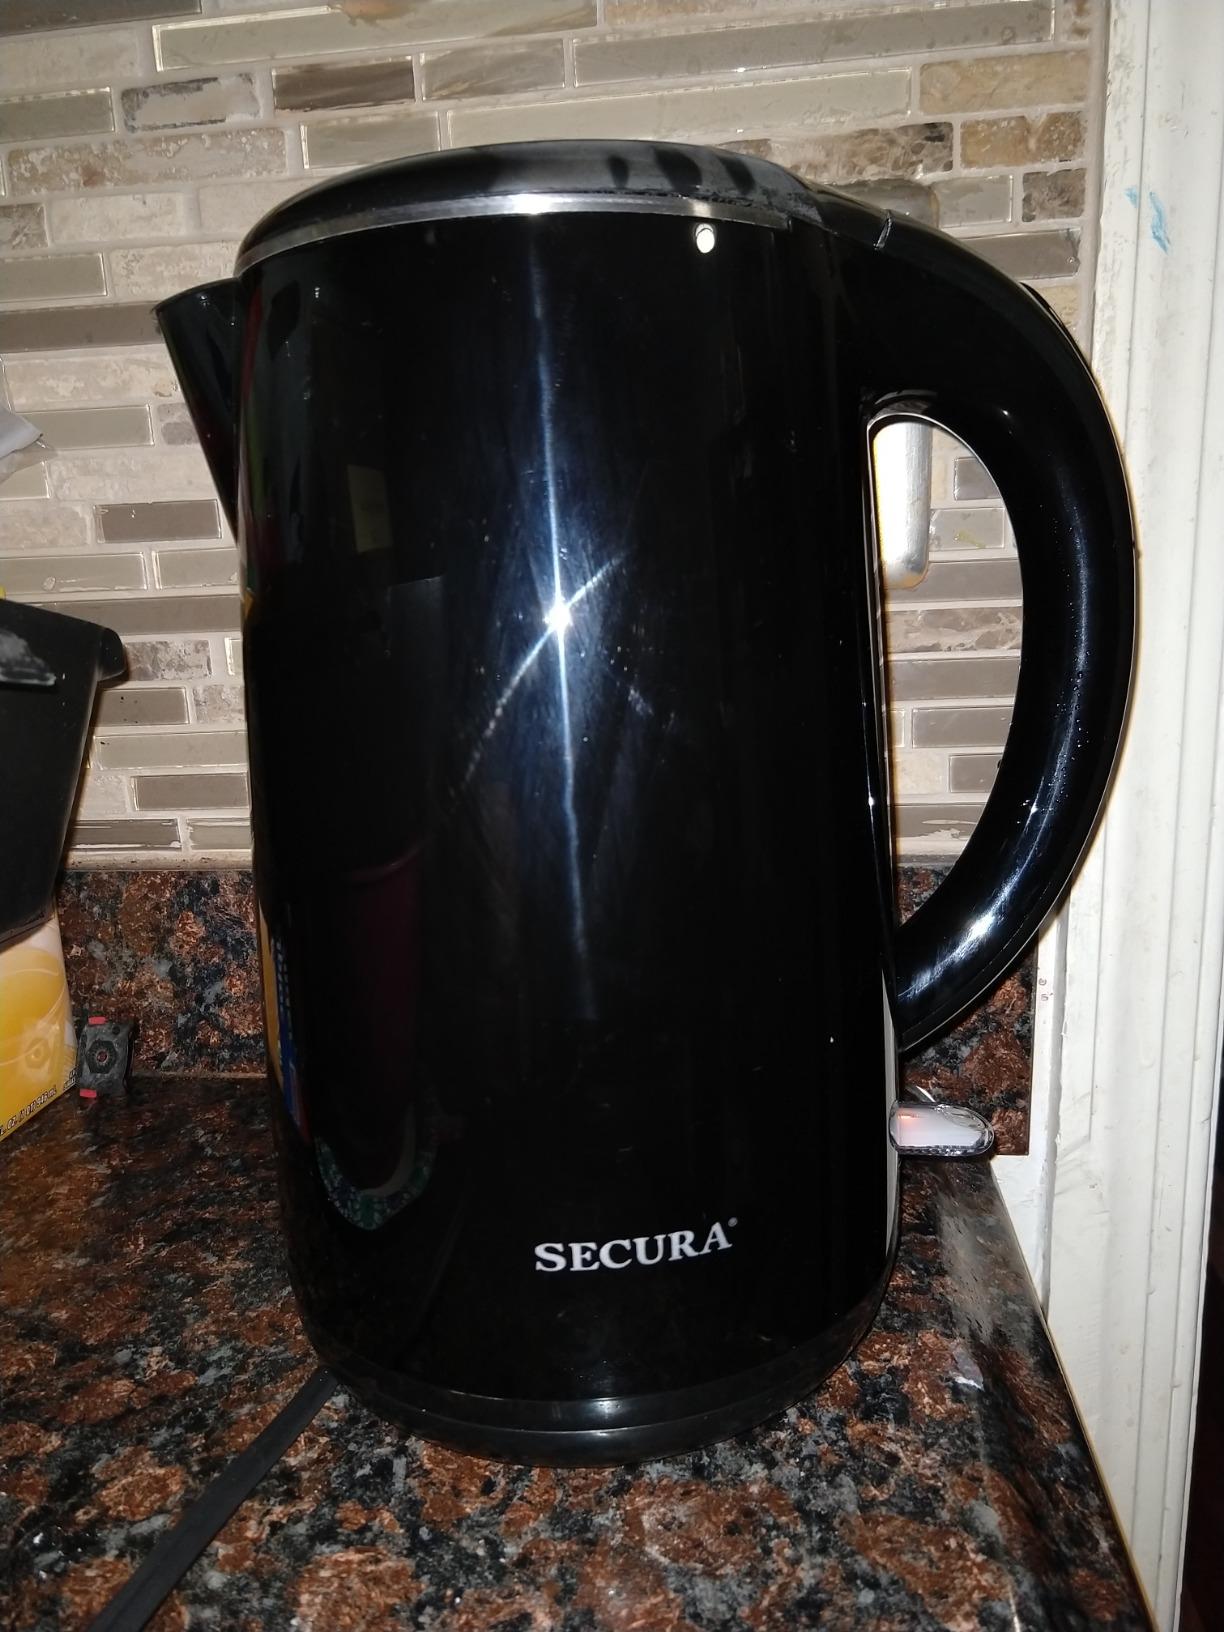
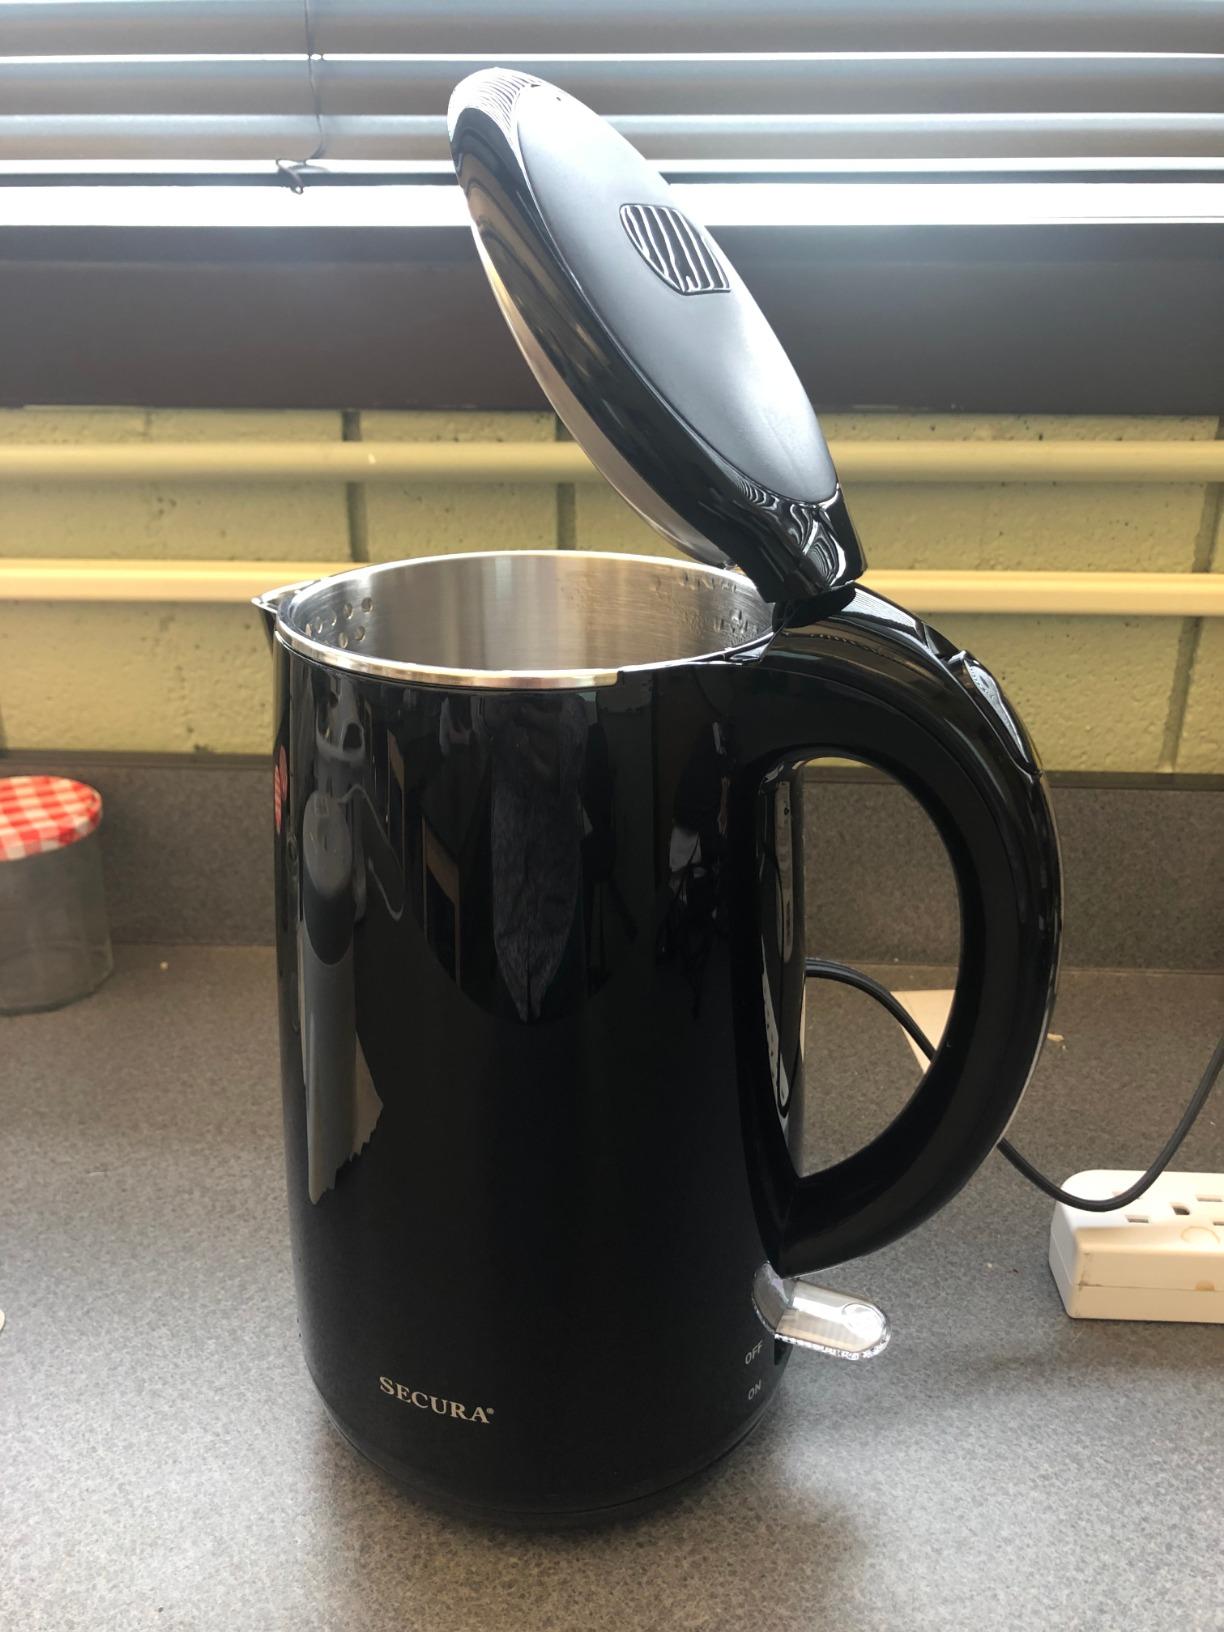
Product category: items_kettle
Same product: yes